State Route 313 (New York–Vermont)

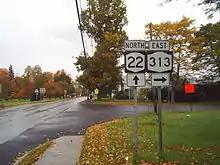
NY 313's western terminus at an intersection with NY 22 in the village of Cambridge

Now loose of the name Maple Avenue, NY 313 winds northeast through the town of Cambridge, becoming a two-lane farm road, entering the town of White Creek. Continuing the same progression through White Creek, NY 313 soon leaves White Creek for the town of Jackson. In Jackson, the route bends further to the northeast after it intersects with Plains Road. Now in the hamlet of The Plains, NY 313 crosses along the base of Peaked Rock, crawling through farms in Jackson. After several bends, the route joins a parallel of the Batten Kill, remaining a rural two-lane roadway. After another bend, NY 313 enters the hamlet of Anaquassacook, which consists of several houses on both sides of the roadway. Now running alongside the Batten Kill, NY 313 enters the town of Salem for a short distance before crossing back into Jackson.